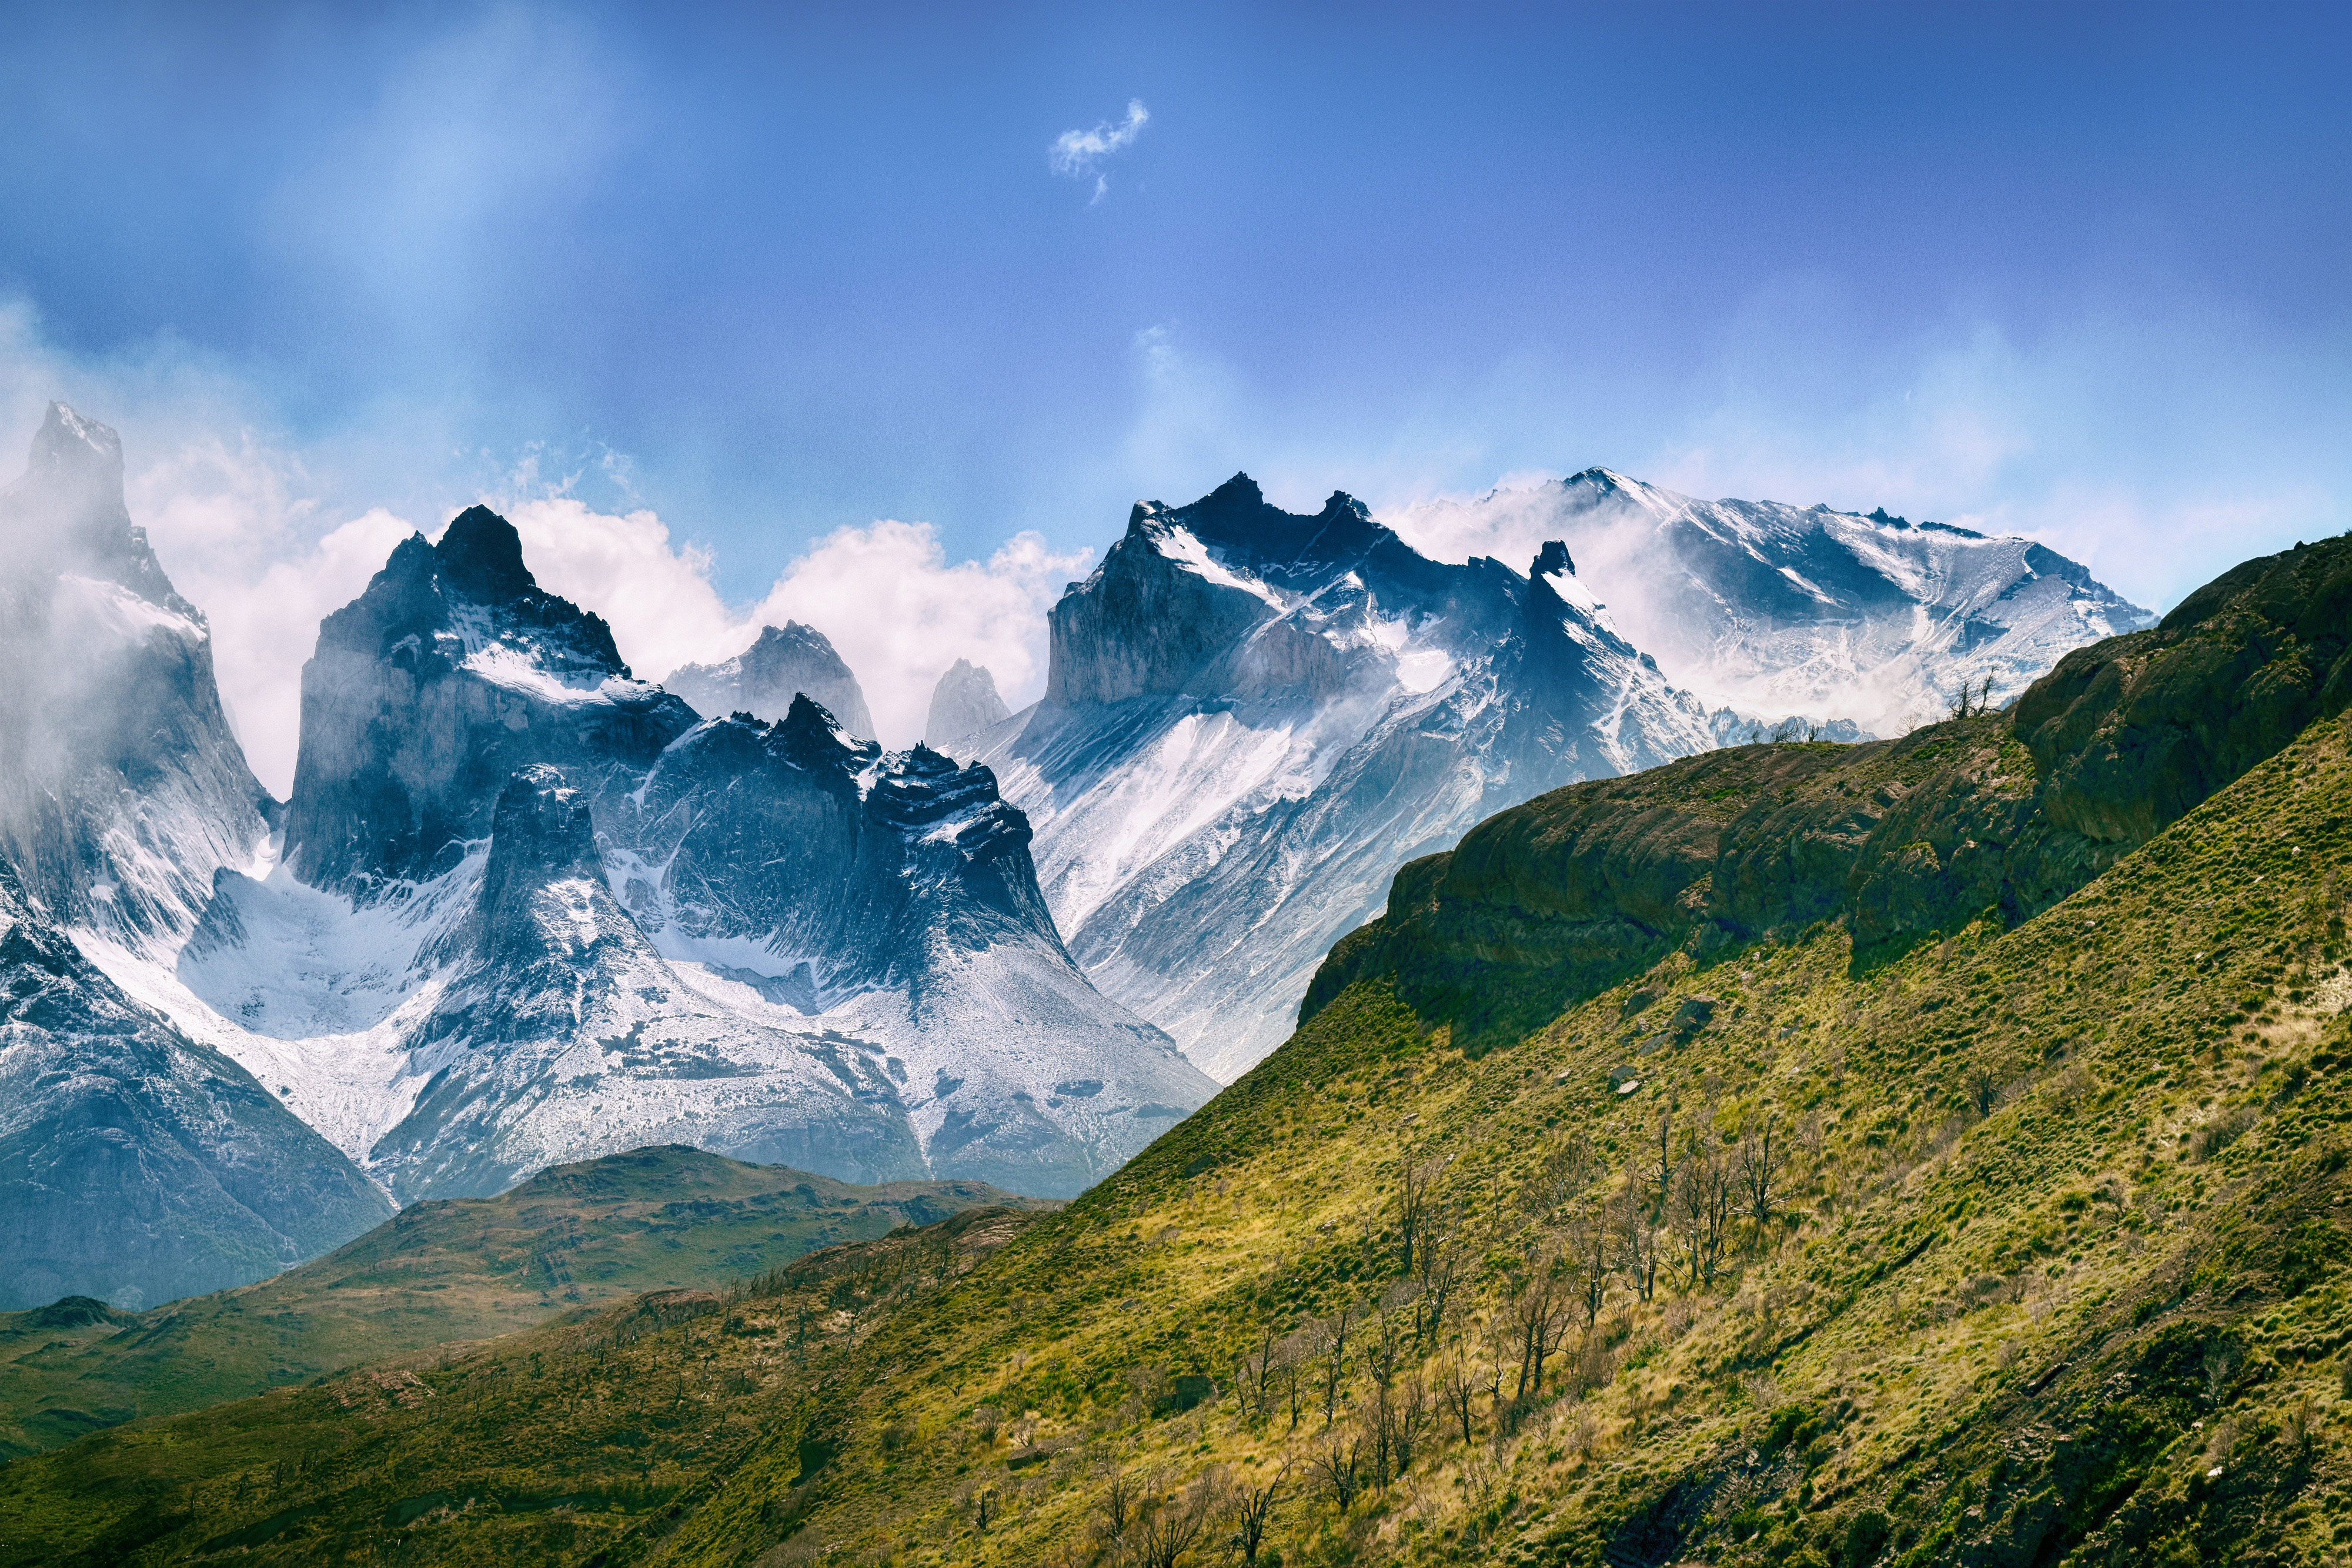
natural, mountainous landforms, mountain, mountain range, highland, natural landscape, sky, nature, ridge, alps, cloud, wilderness, hill, massif, valley, atmospheric phenomenon, hill station, mount scenery, grassland, fell, landscape, national park, summit, grass, tree, meadow, cumulus, ar te, rock, world, meteorological phenomenon, terrain